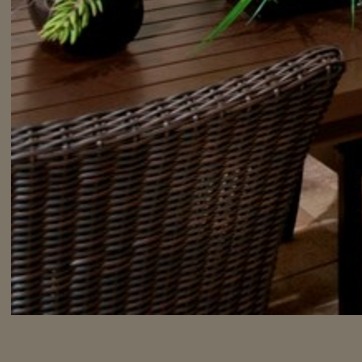
Material: other